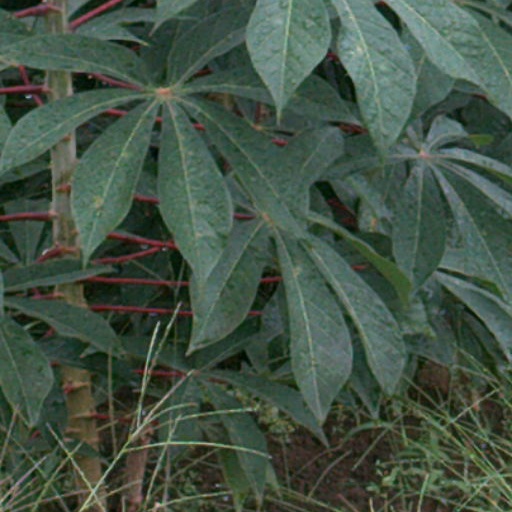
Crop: cassava